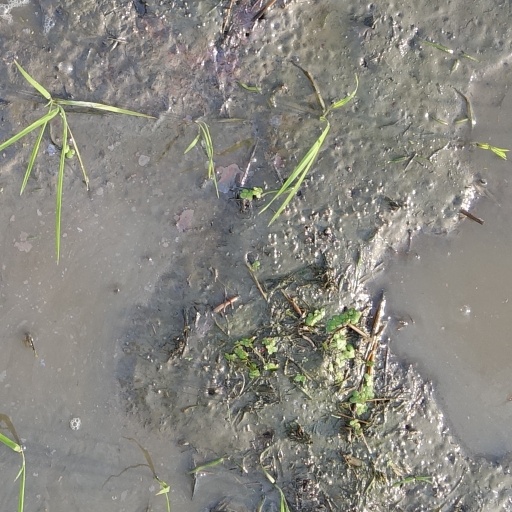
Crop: rice